Rokkō Island

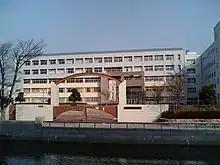

Residents can walk, run, or bike on the long green belt pathway that encircles the island. Marine Park, provides views of palm trees and the Pacific Ocean. The River Mall is an artificial river about one kilometer long that flows through the center of the island. In the summer, many children play in the wading pool. There are also several playgrounds on the island.